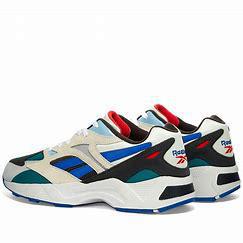
Brand: Reebok
Model: Aztrek